The Super Fight

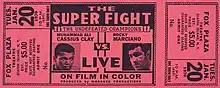
A theater ticket for the filmed staged match between Ali and Marciano

After Ali lost a fantasy fight in one of the radio broadcasts, he filed a $1 million lawsuit against Woroner for defamation of character, stating his anger at his elimination at the second round to Jim Jeffries, a boxer Ali had previously called "history's clumsiest, most slow-footed heavyweight." The lawsuit was settled when Woroner offered to pay Ali $10,000 while also getting his agreement to participate in a filmed version of a fantasy fight in which he would fight Marciano. Ali and Marciano agreed on the condition that they would also receive a cut of the film's profits.